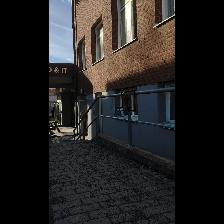
Label: NonHuman